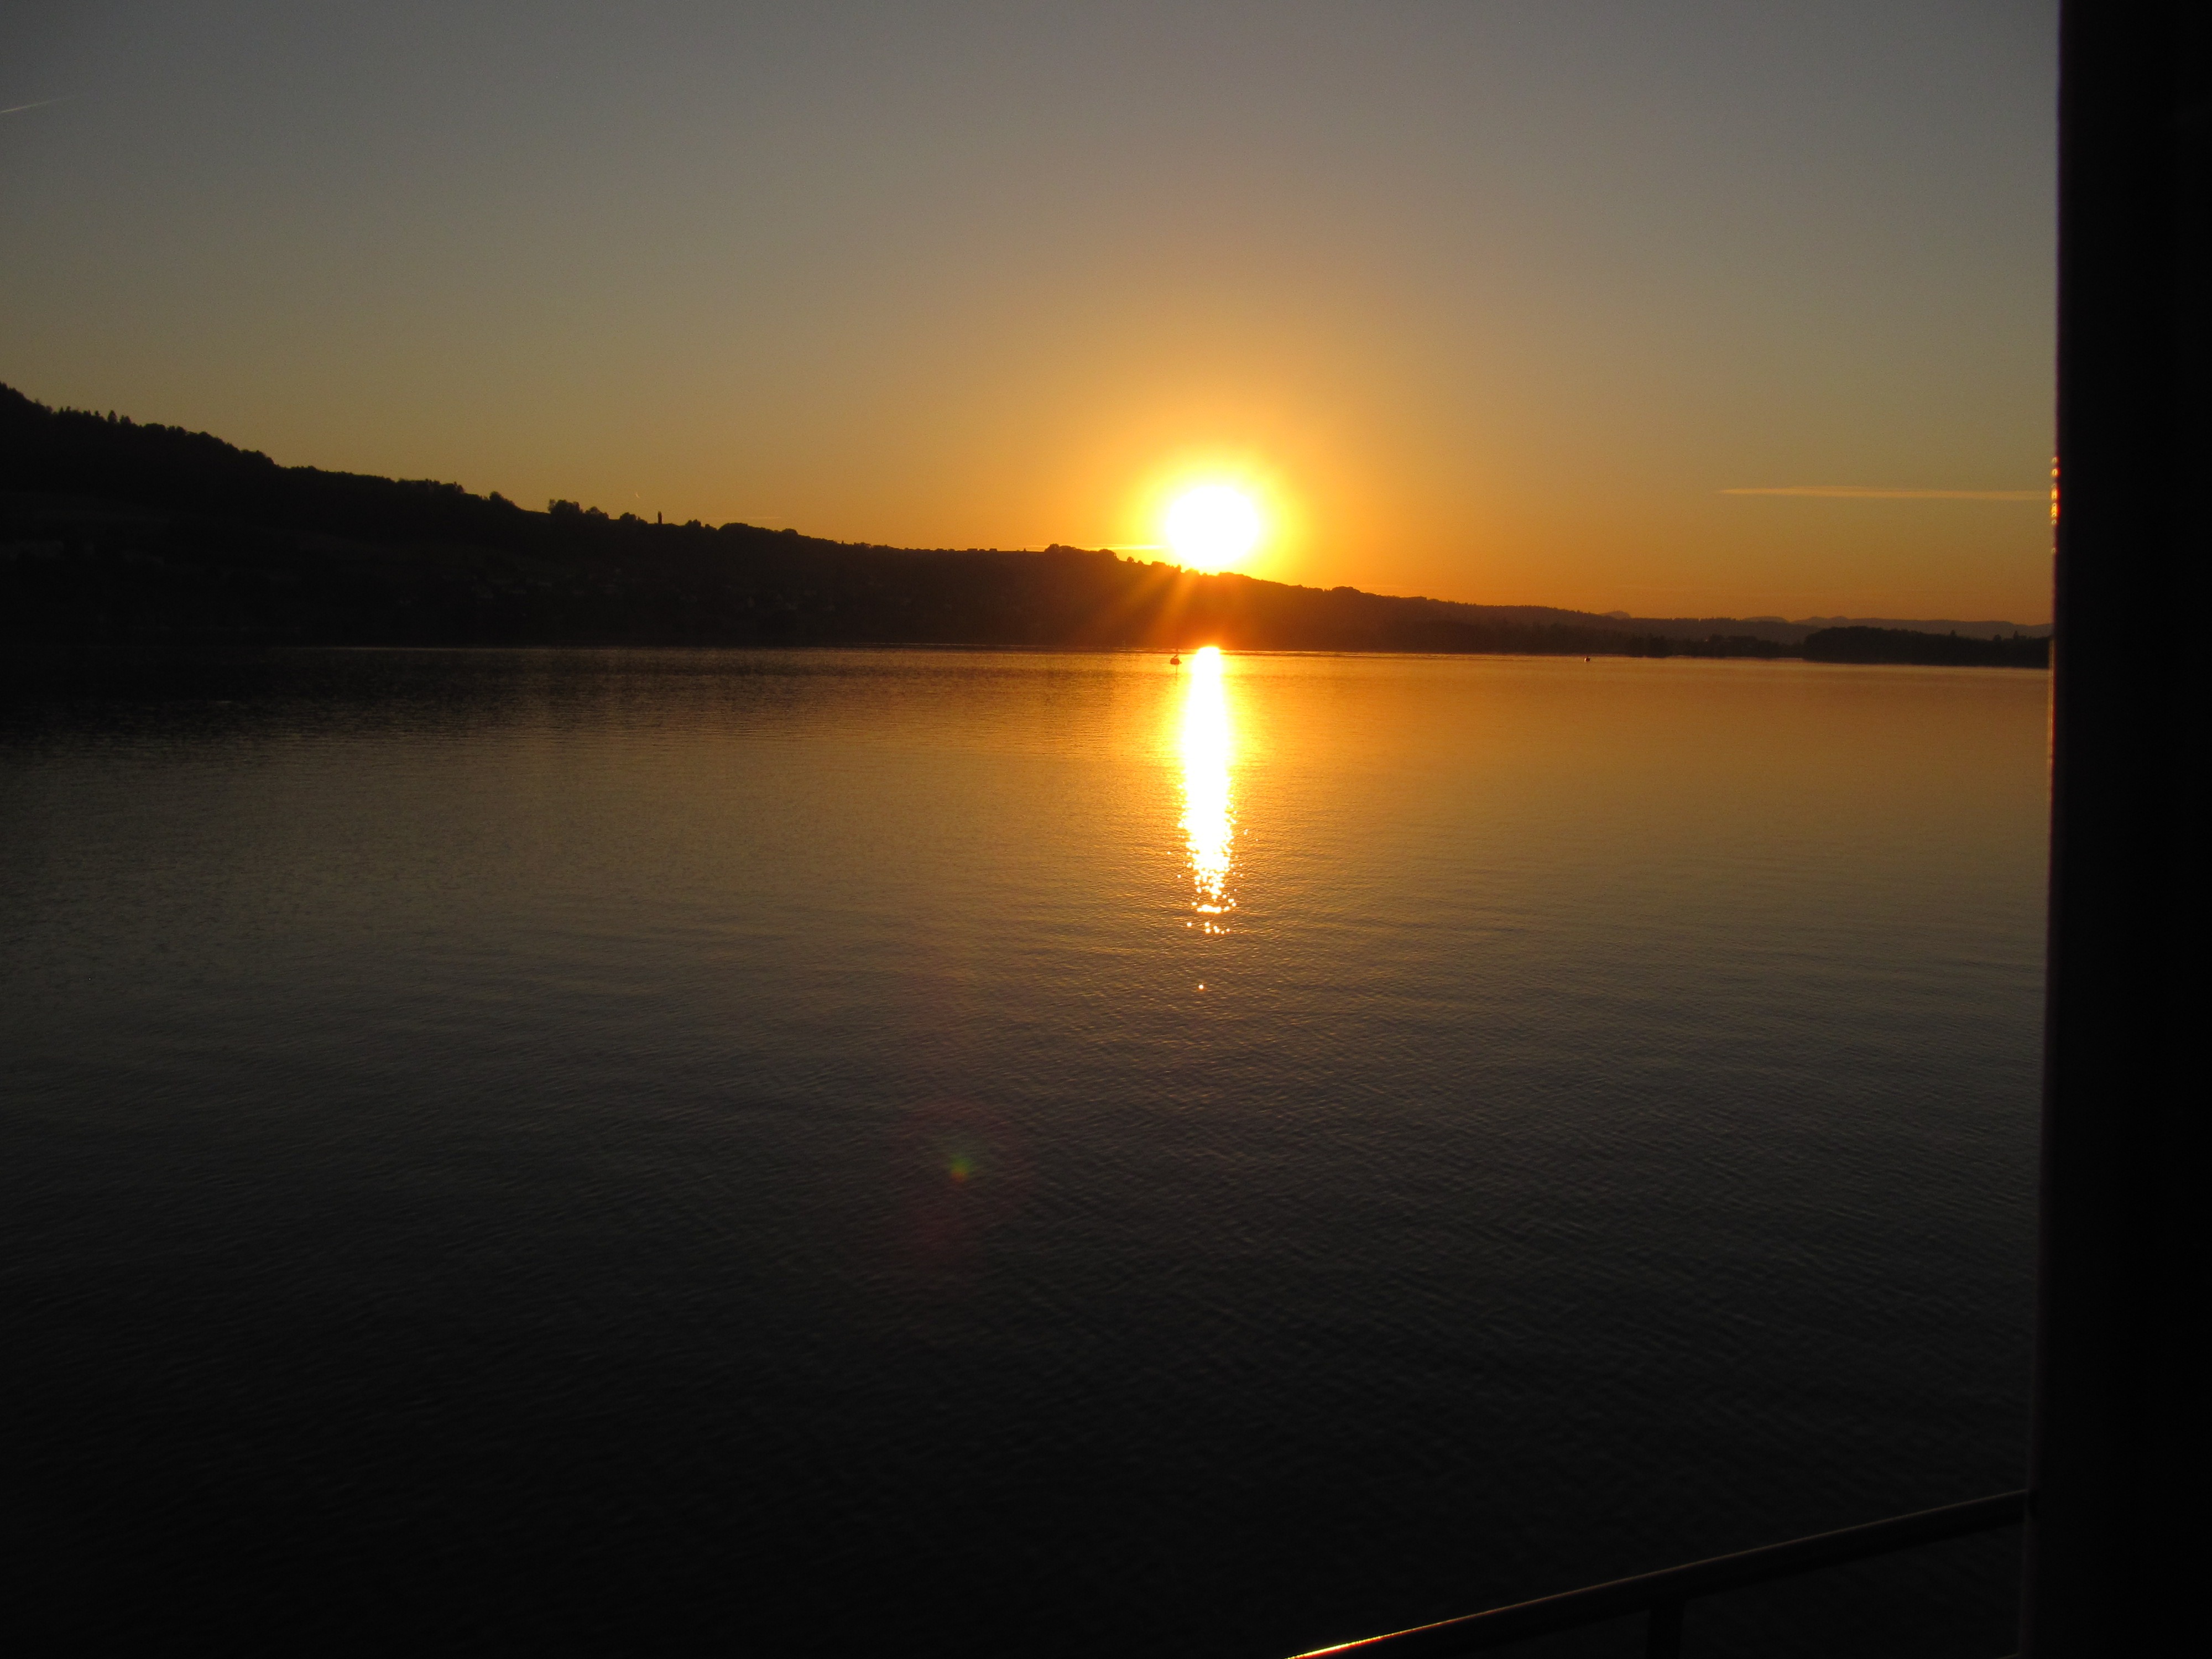
sea, nature, horizon, sun, sunrise, sunset, sunlight, morning, lake, dawn, dusk, evening, reflection, loch, afterglow, atmospheric phenomenon, hallwilerssee